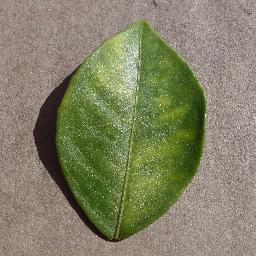
Label: Orange___Haunglongbing_(Citrus_greening)